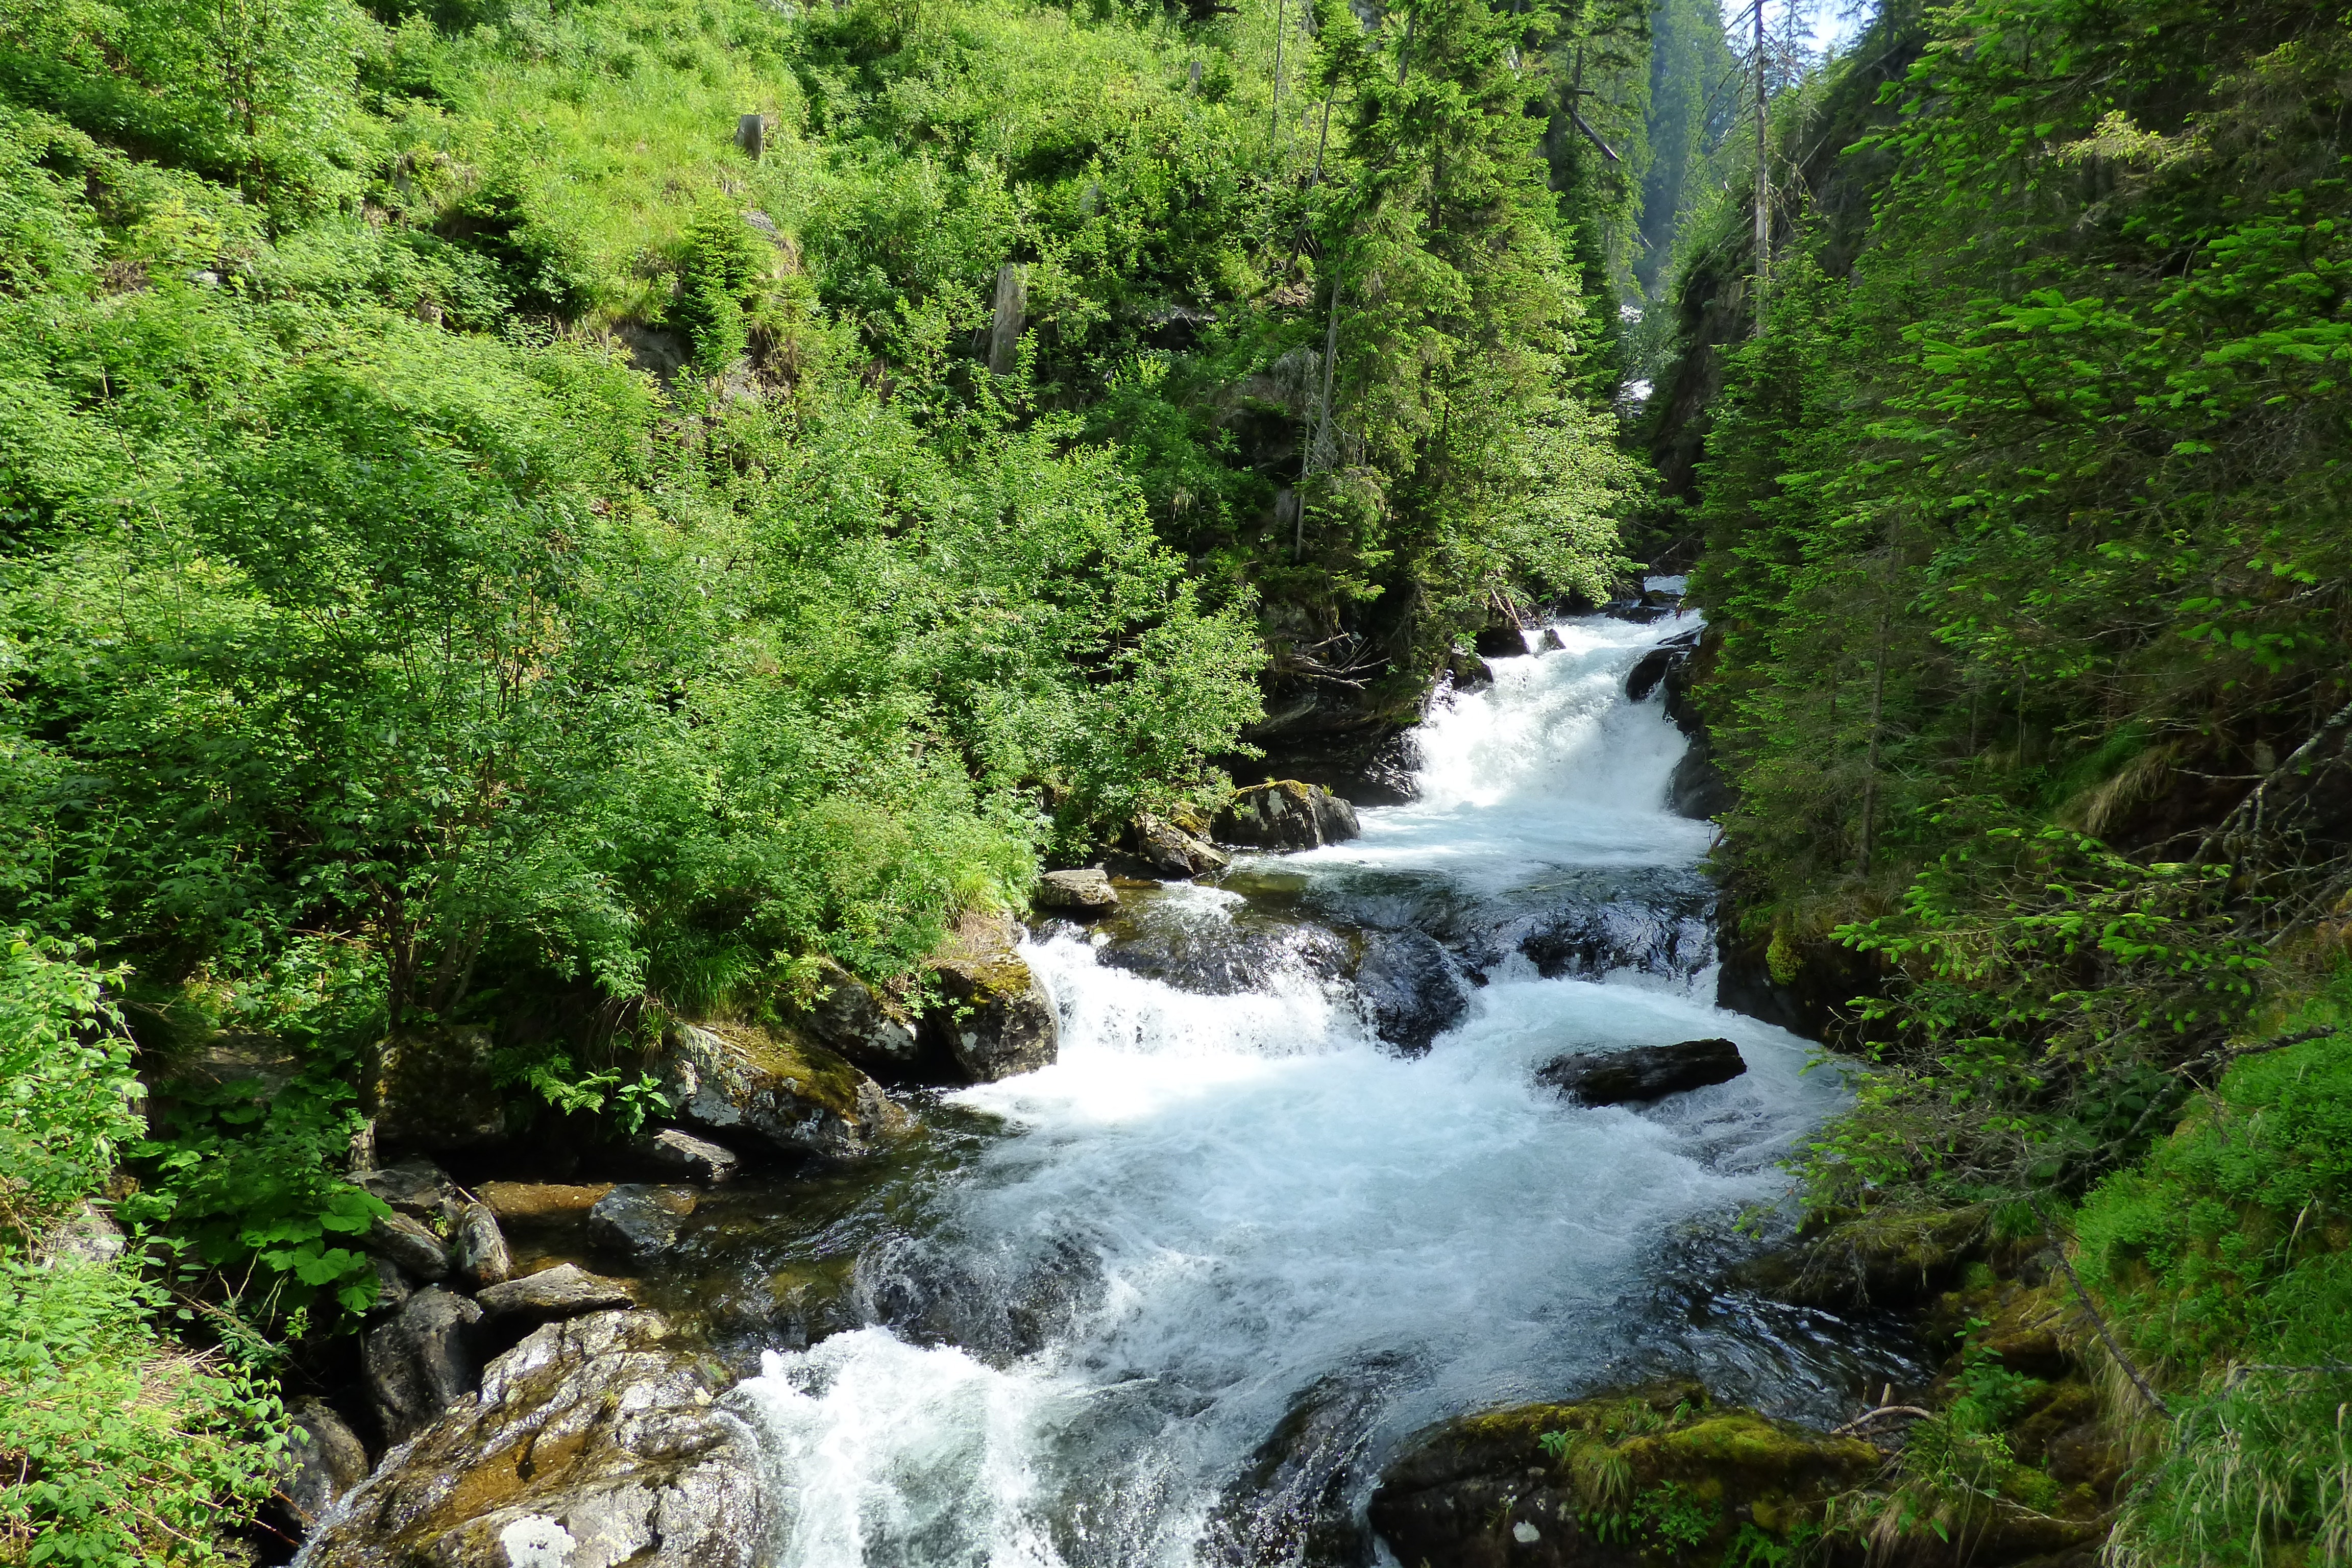
water, nature, forest, waterfall, creek, river, valley, wild, stream, flow, jungle, rapid, body of water, trees, stones, mountains, vegetation, rainforest, ravine, wasserfall, woodland, bach, habitat, waters, water feature, ecosystem, watercourse, nature reserve, old growth forest, natural environment